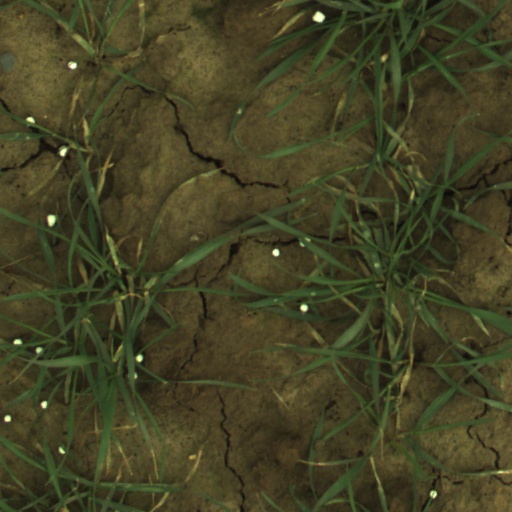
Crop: wheat